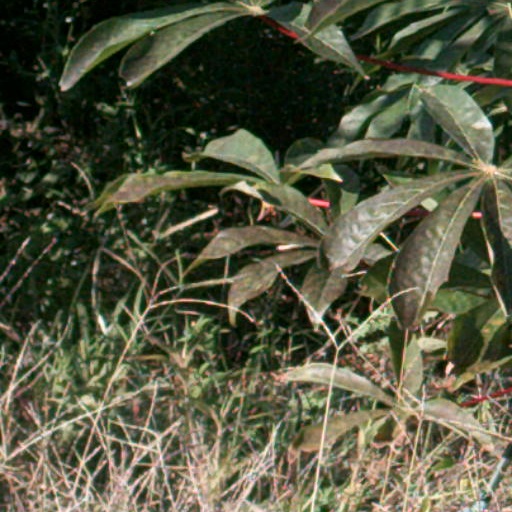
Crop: cassava